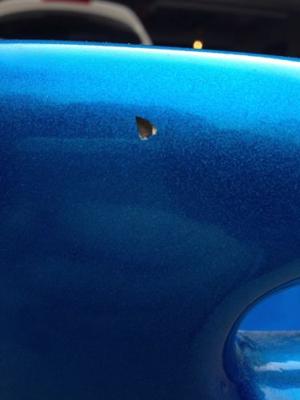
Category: chair